Hessian Powder Magazine

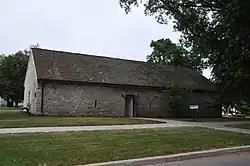
Hessian Powder Magazine, June 2011

The Hessian Powder Magazine, also known as the Hessian Guardhouse Museum, is an historic guardhouse and gunpowder magazine which is located on the grounds of the Carlisle Barracks in Carlisle, Cumberland County, Pennsylvania.